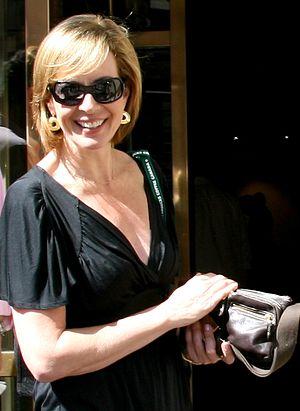
Juno est un film américain de Jason Reitman sur un scénario de Diablo Cody, sorti en 2007.